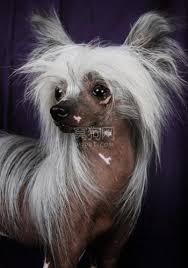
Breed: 234-n000093-Chinese_Crested_Dog